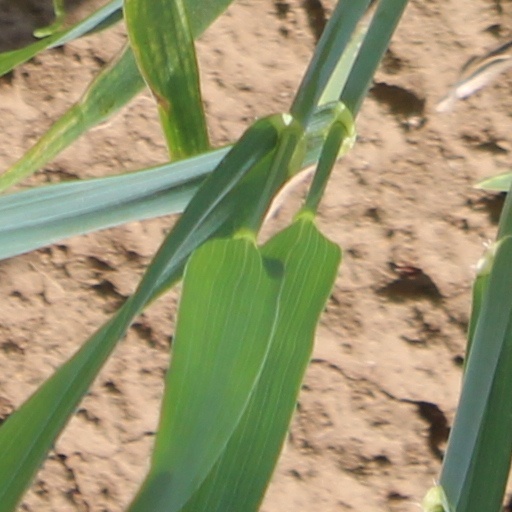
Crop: wheat